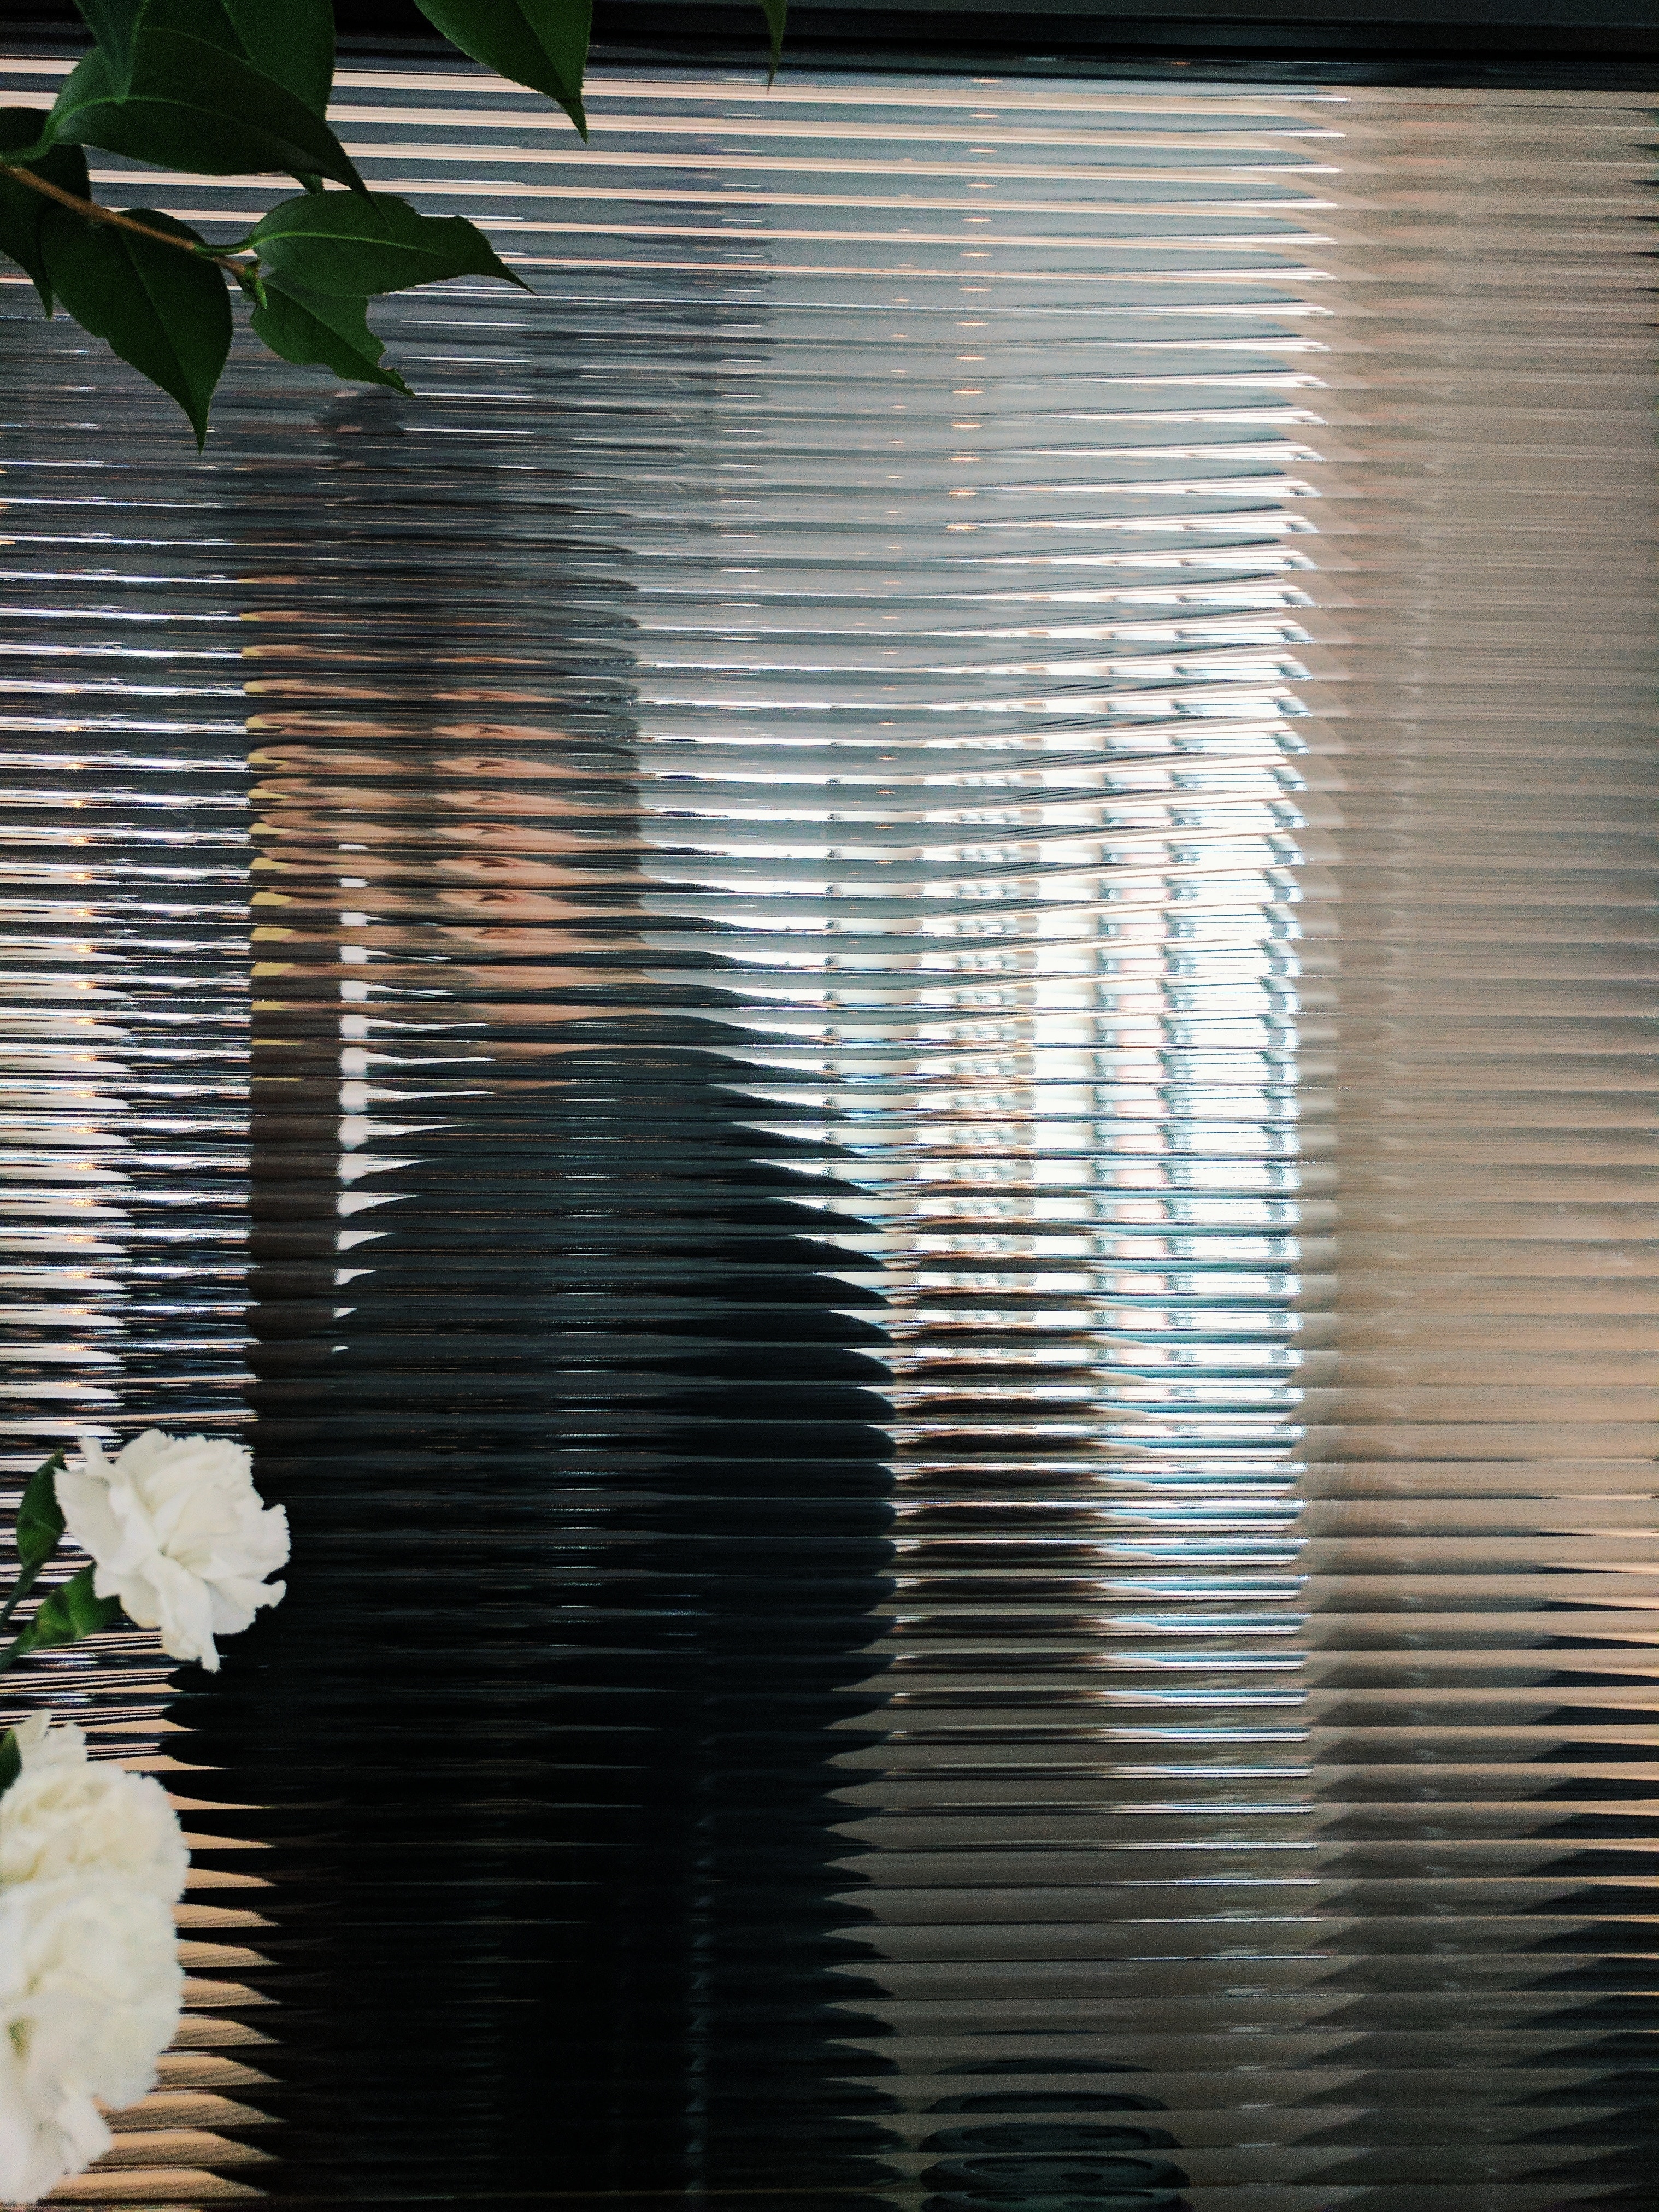
wood, window, glass, shade, line, reflection, interior design, window blind, window covering, window treatment